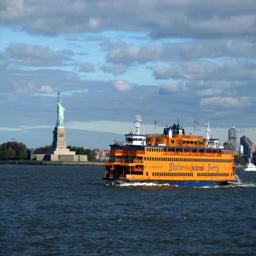
become a tourist for a day and take tourist attraction around filming location .